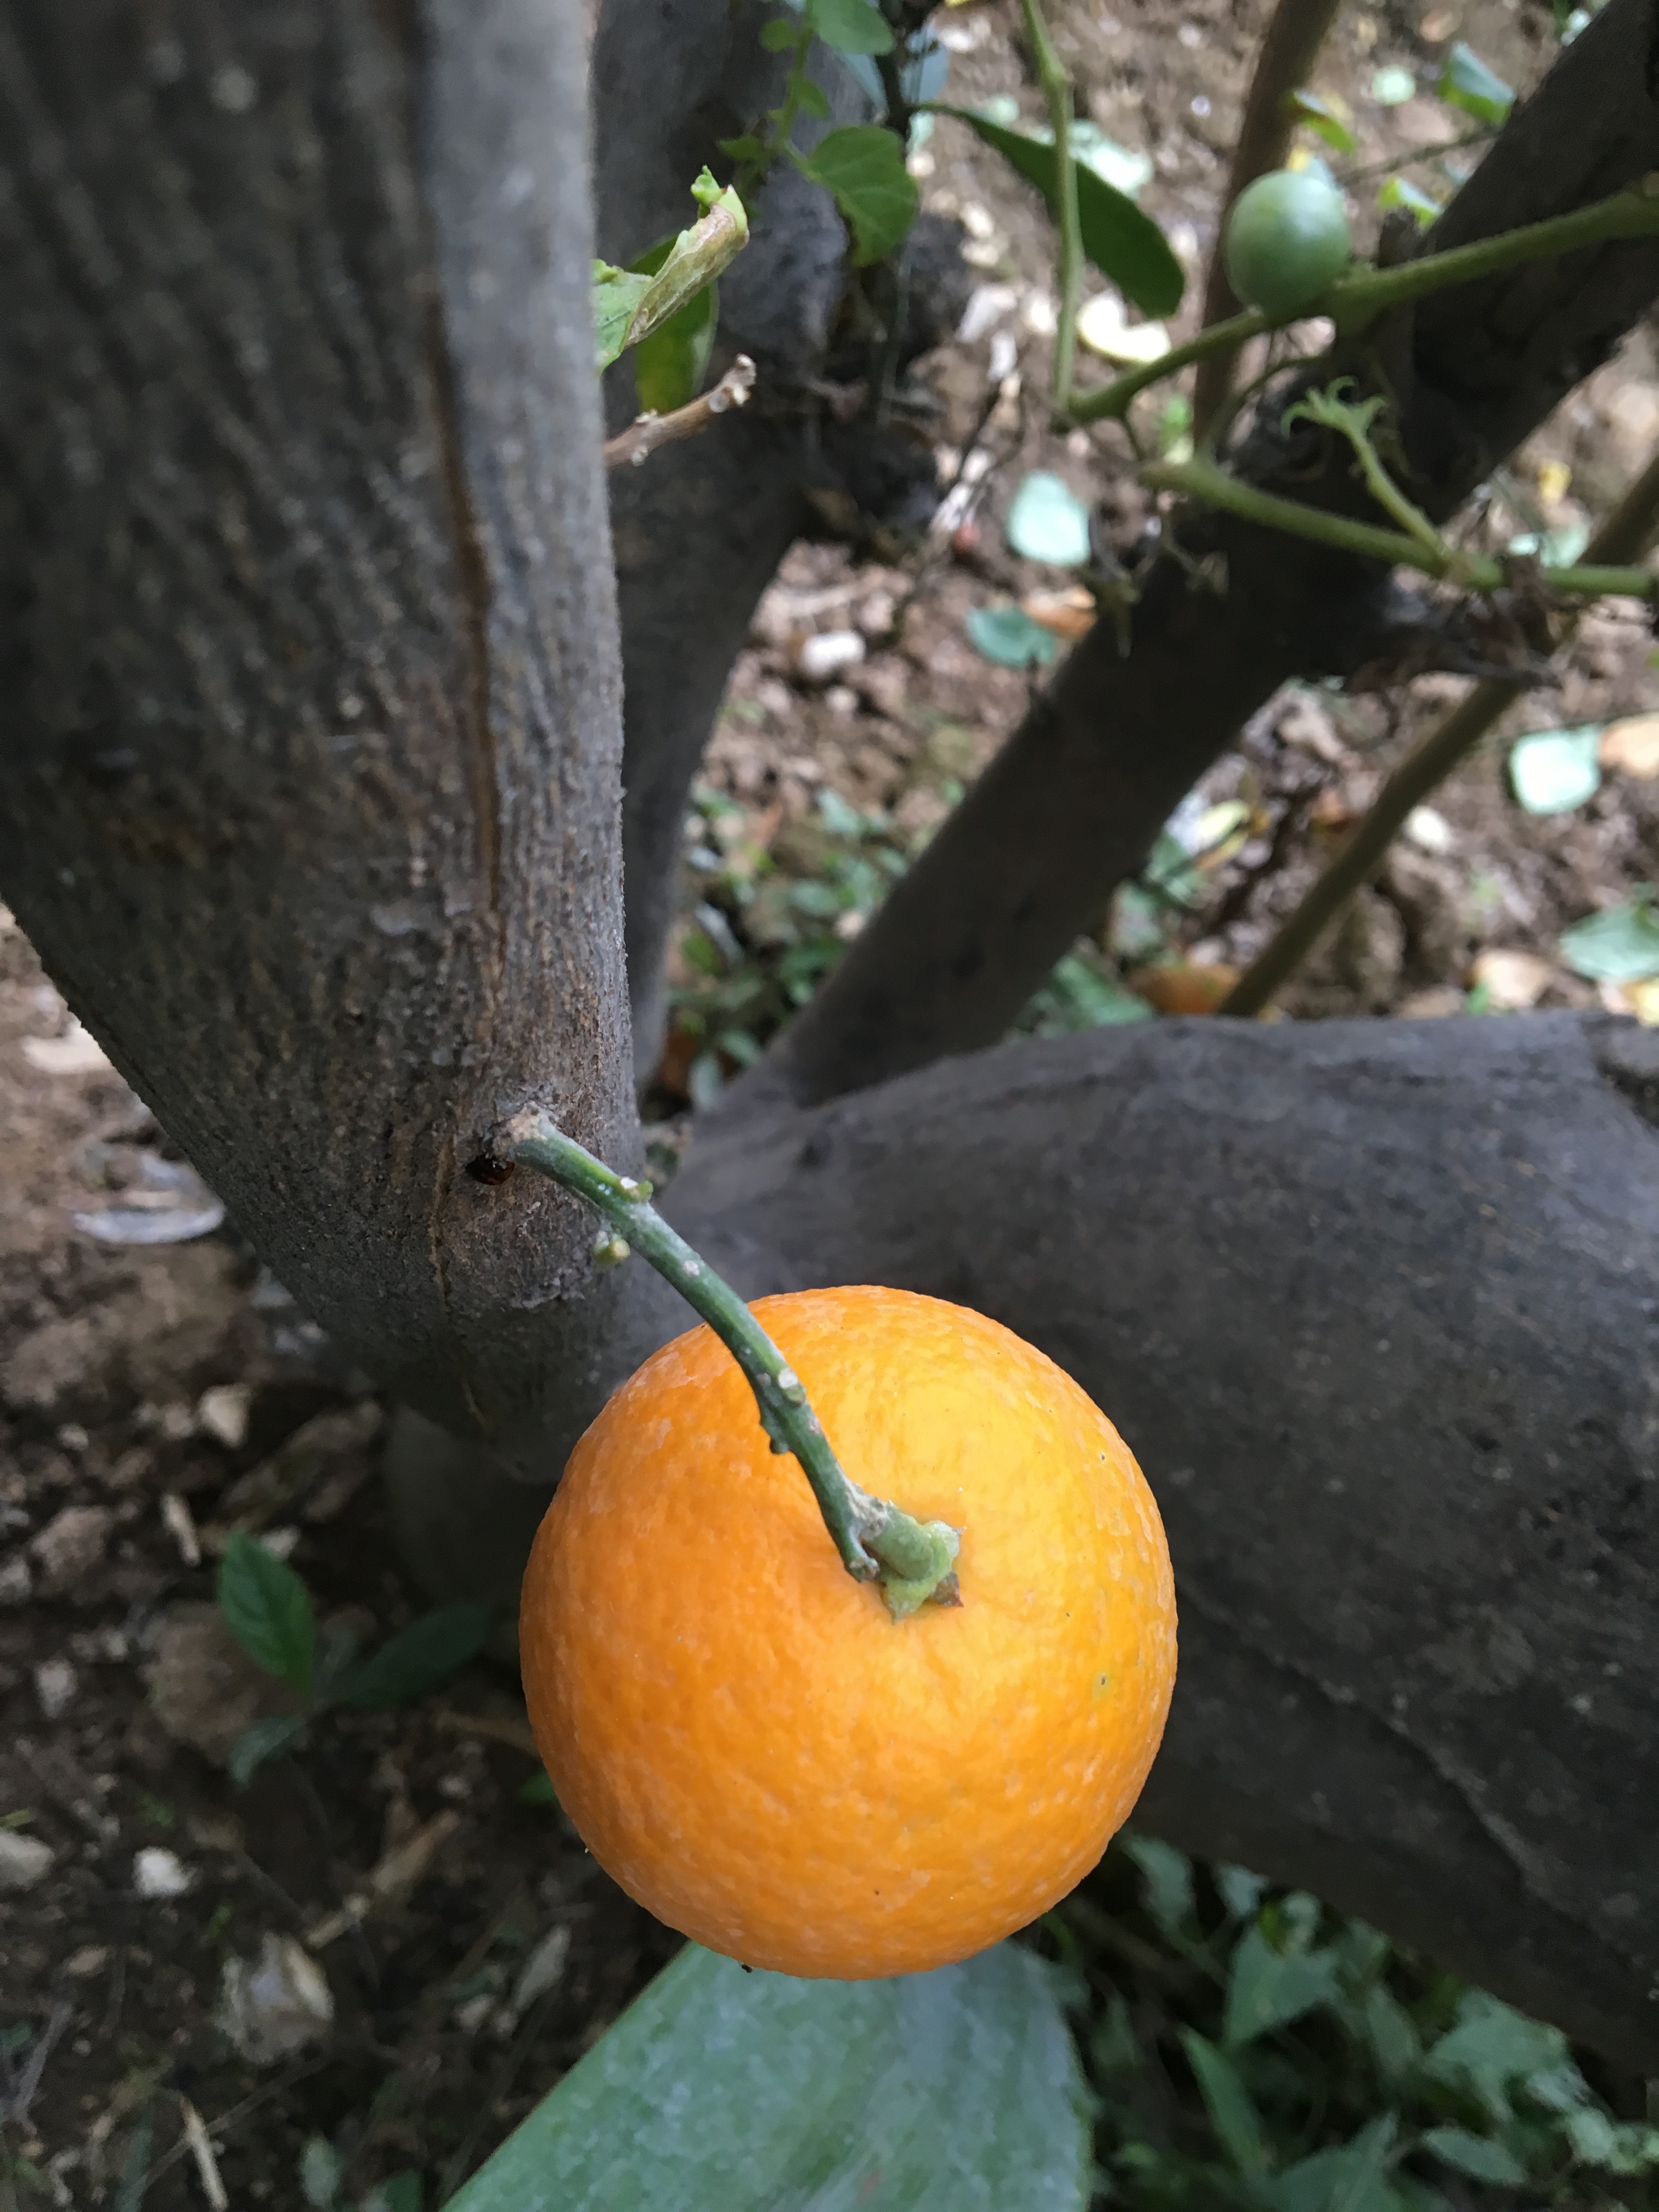
tree, branch, plant, fruit, leaf, flower, food, produce, autumn, pumpkin, botany, flora, gourd, cucurbita, flowering plant, land plant